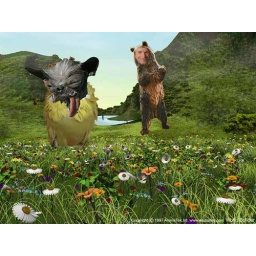
I put a bear in the face of a person. I put a bird with the face of a dog